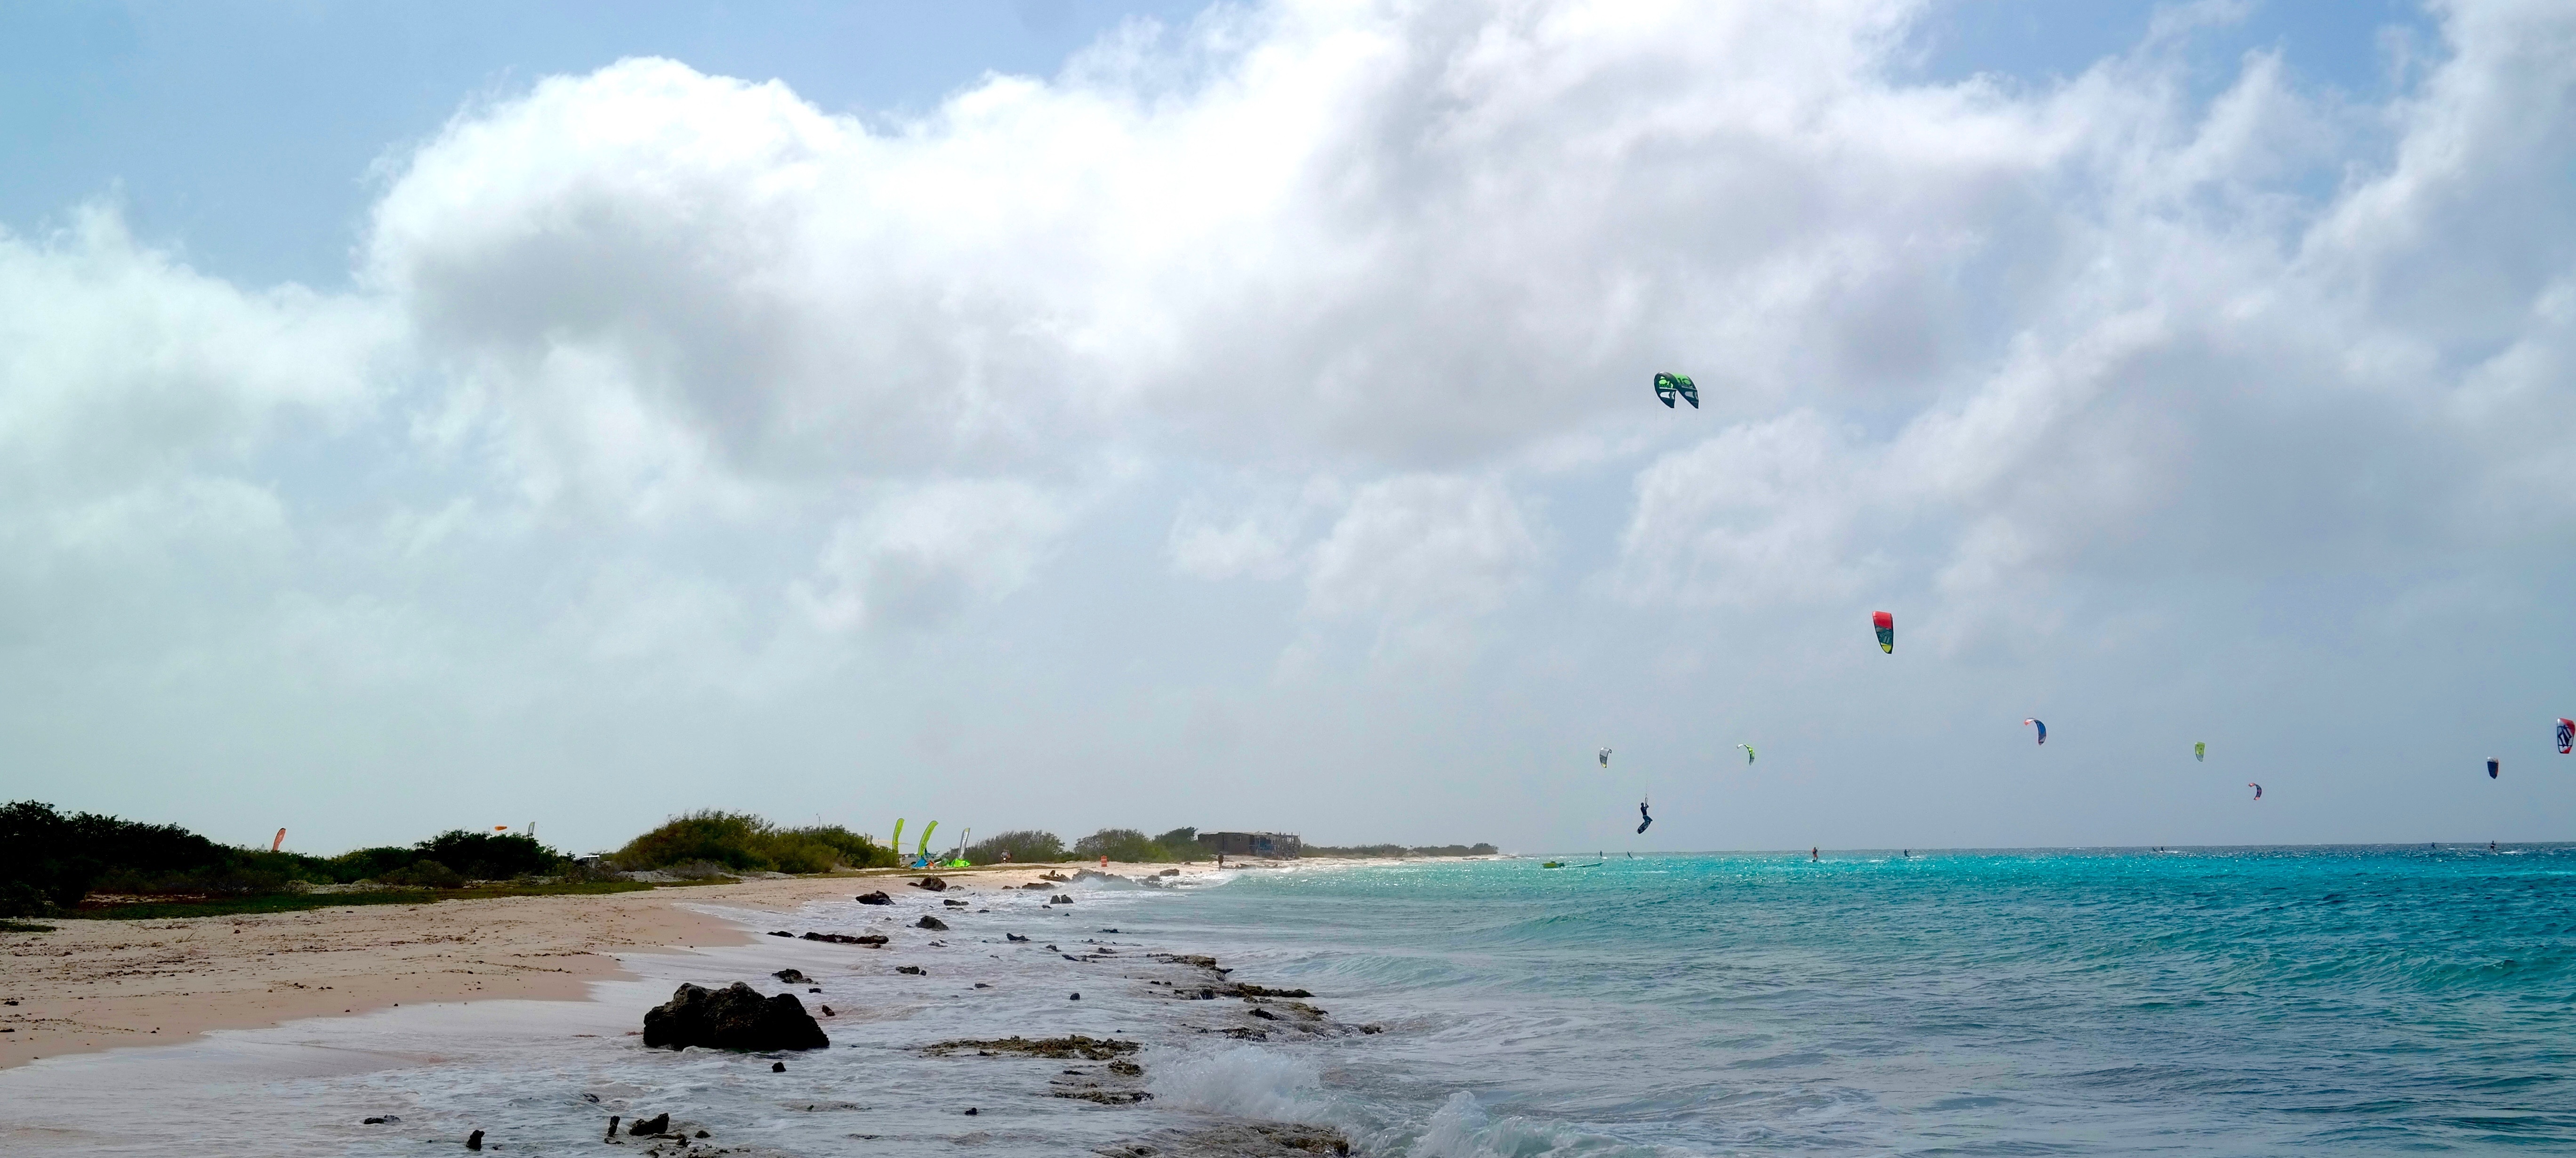
beach, sea, coast, ocean, sky, shore, wave, wind, toy, body of water, sports, kitesurfing, water sport, windsports, wind wave, kite sports